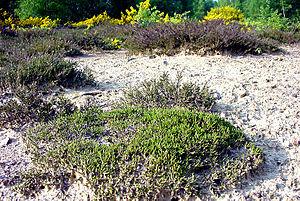
Photo prise sur le Plateau d'helfaut près de la fr:Colonne d'Helfaut (près de fr:Saint-Omer (Pas-de-Calais), dans le Pas de Calais, en France. Sur une zone sableuse, naturellement oligotrophe et acide, décapée, les bruyères callune et tetralix ont formé un tapis ras, entretenu par les lapins. Sur les zones décapés par le surpiétinement, le sable reste relativement maintenu en place fixé par un biofilm d'algues et bactéries ou microlichens et substance mucilagineuses produites par les organismes qui y vivent (dont micro champignons). On y trouvait autrefois des lichens au sol, mais mais qui ont fortement régressé (et presque disparu) en raison de la pollution de l'air dans cette zone (agriculture intensive et 4 papeteries et une grande verrerie cristallerie à proximité).
L’Audomarois est une « région naturelle » autrefois principalement maraîchère, située dans le département du Pas-de-Calais. Comme son nom le rappelle, il est centré autour de la ville de Saint-Omer et du marais Audomarois.
En écologie, une espèce pionnière est l'une des premières formes de vie qui colonisent ou recolonisent un espace écologique donné. Il peut s'agir d'un milieu nouveau ou récemment « perturbé ». Cette colonisation est le premier stade d'une succession écologique.
La réserve naturelle des Landes d'Helfaut est l'une des anciennes réserves naturelles volontaires de la région Nord-Pas-de-Calais et l'une des quatre de ces réserves mises en place en guide de mesure compensatoires à la fragmentation du plateau d'Helfaut par la VNVA ou « Contournement d'Heuringhem ». Déclassée à la suite de la loi Démocratie de proximité de 2002, elle fait désormais partie de la Réserve naturelle régionale du plateau des landes.